Glenn Youngkin

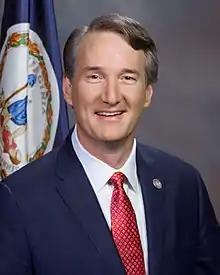
Official portrait, 2022

Glenn Allen Youngkin (born December 9, 1966) is an American politician and businessman serving as the 74th governor of Virginia since 2022. A member of the Republican Party, he spent 25 years at the private-equity firm The Carlyle Group, where he became co-CEO in 2018. He resigned from the position in 2020 to run for governor.